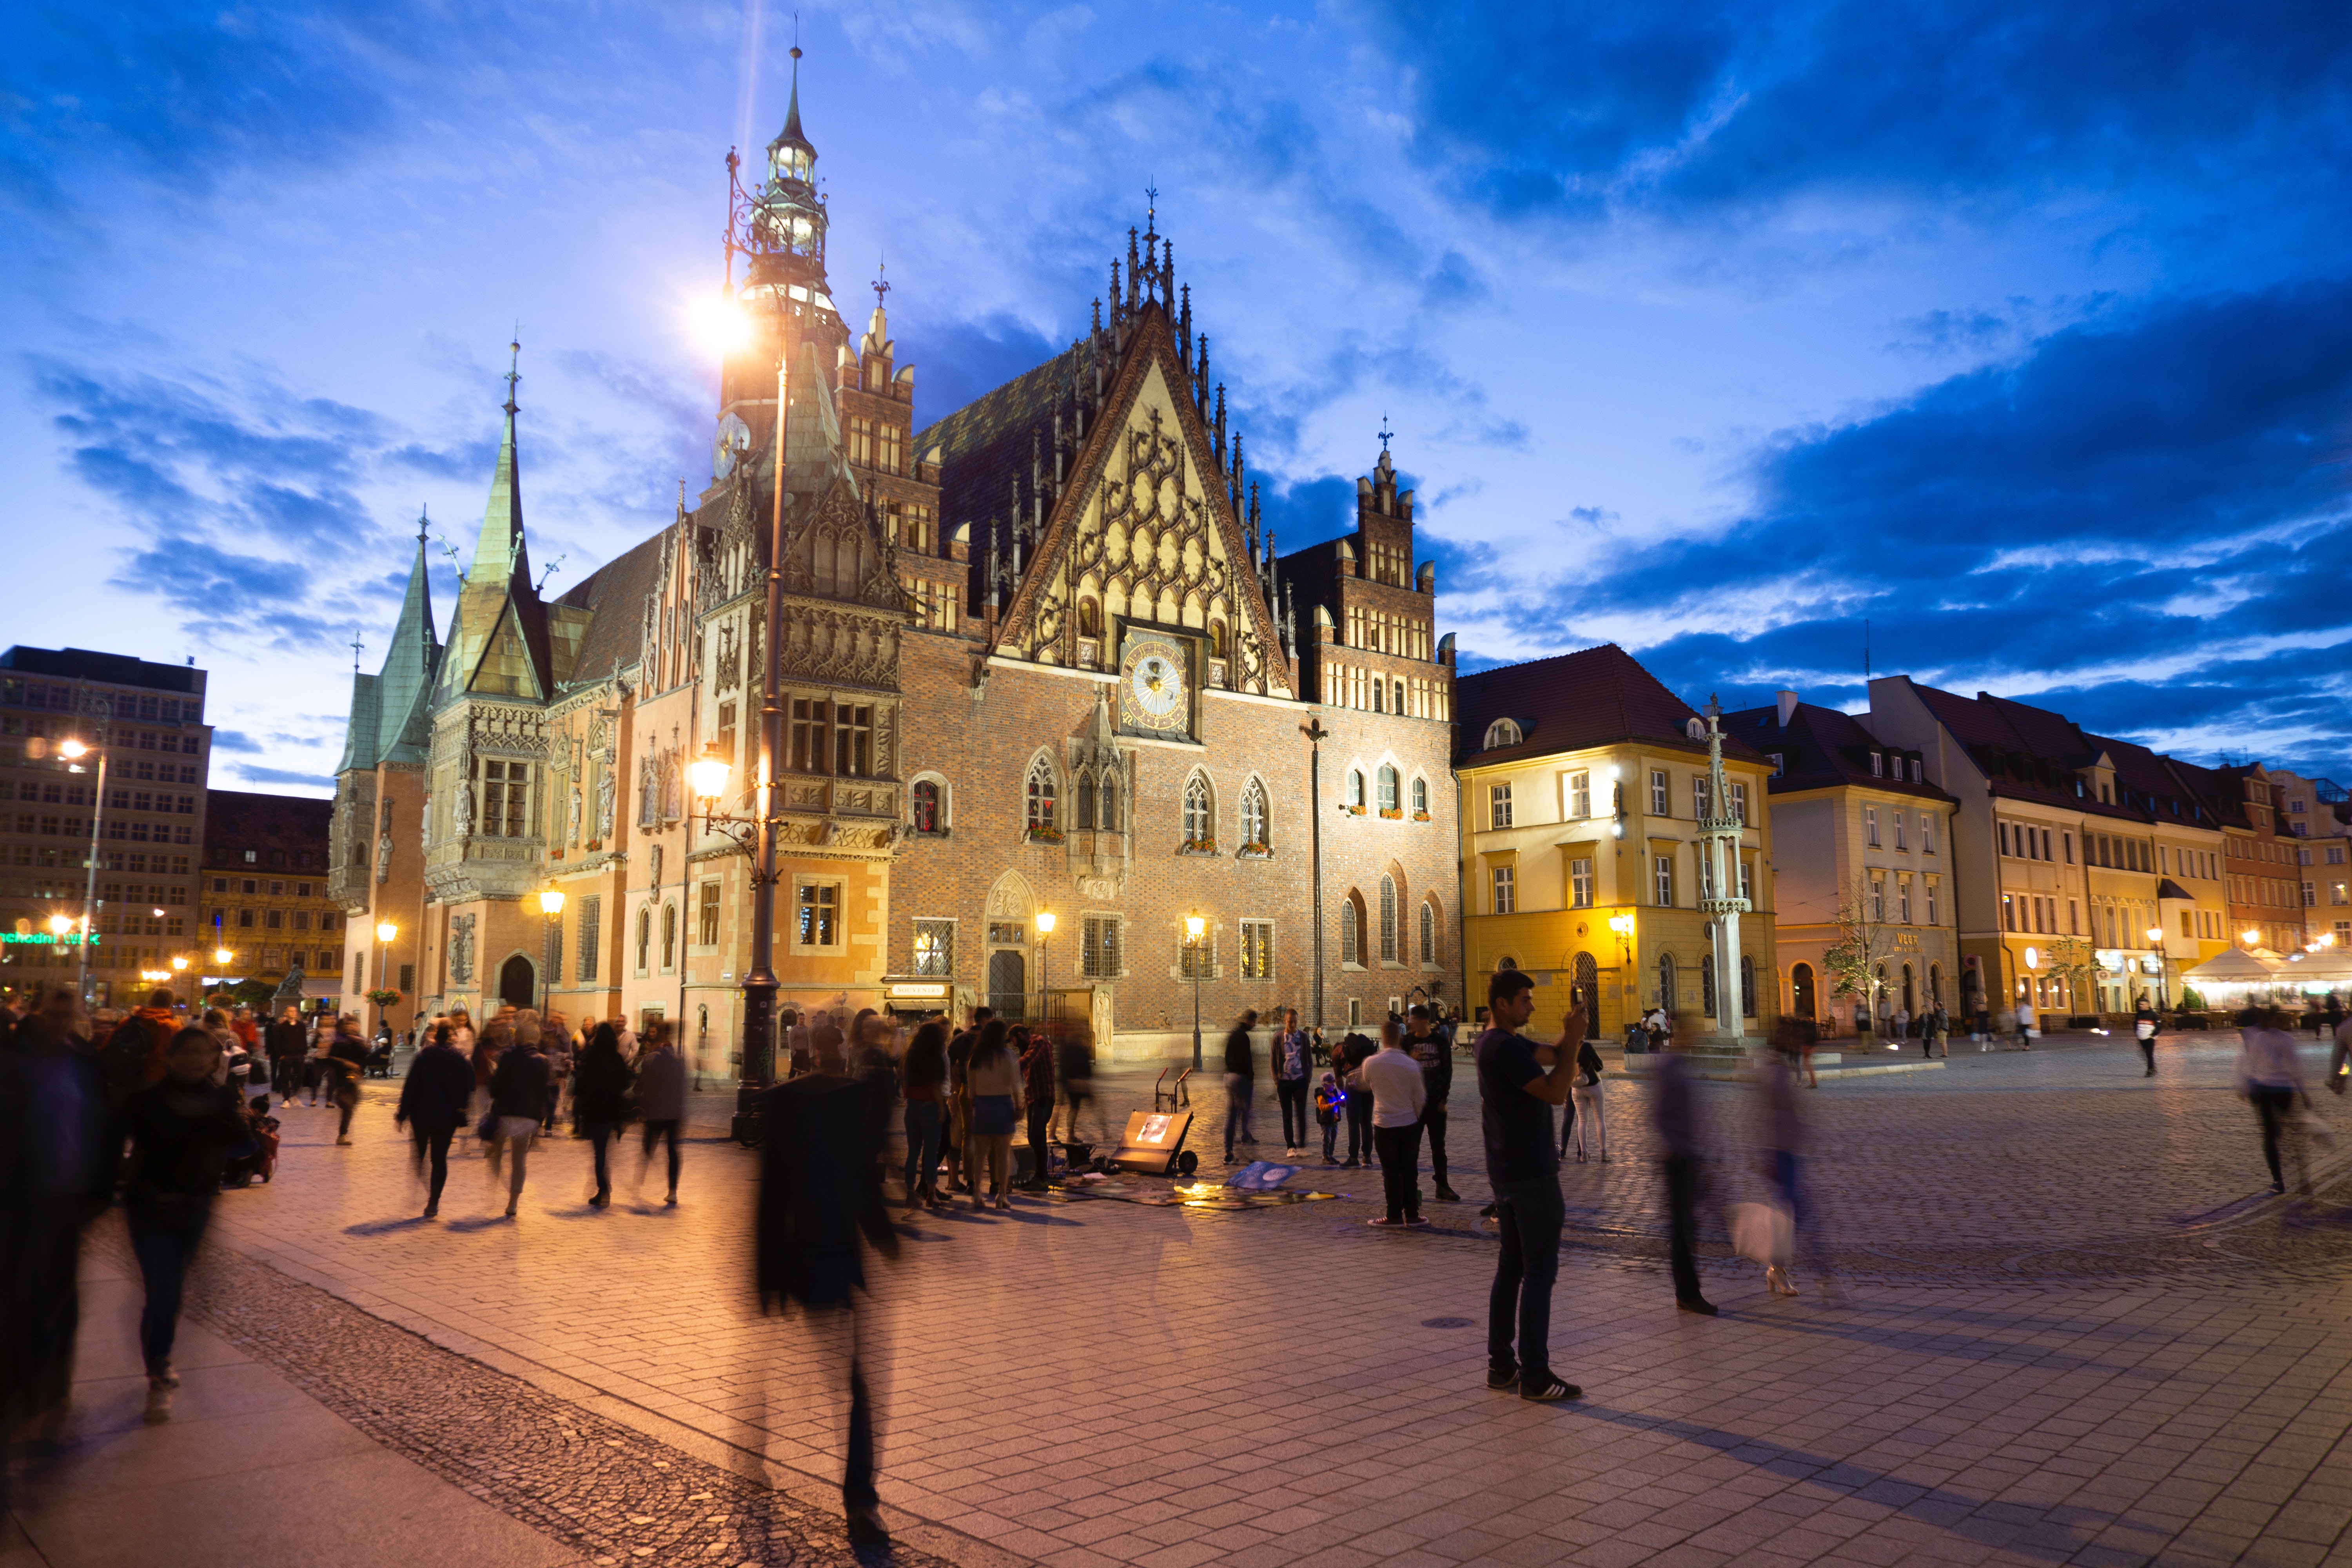
city, town, sky, landmark, night, human settlement, evening, town square, architecture, public space, building, urban area, cloud, plaza, tourism, photography, street, spire, dusk, tourist attraction, metropolis, panorama, facade, cathedral, winter, downtown, nonbuilding structure